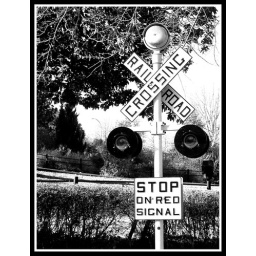
A railroad crossing for the small train that runs around Pullen Park.